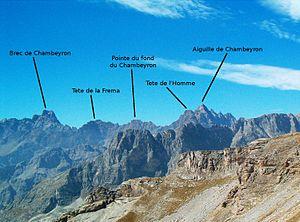
Fouillouse est un hameau des Alpes-de-Haute-Provence sur la commune de Saint-Paul-sur-Ubaye.